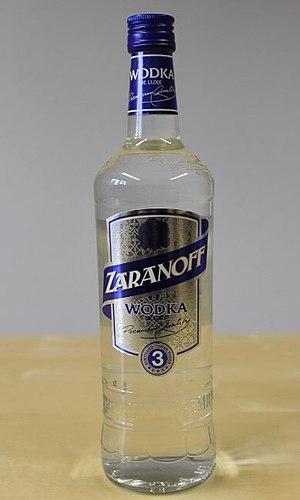
Zaranoff
Tysk Zaranoff vodka fra 2013
Zaranoff
Zaranoff er et vodka-mærke, som mest bliver solgt af ALDI i Tyskland, Belgien og Danmark. Det produceres af virksomheden Rückforth GMBH i Rottenburg an der Laaber.